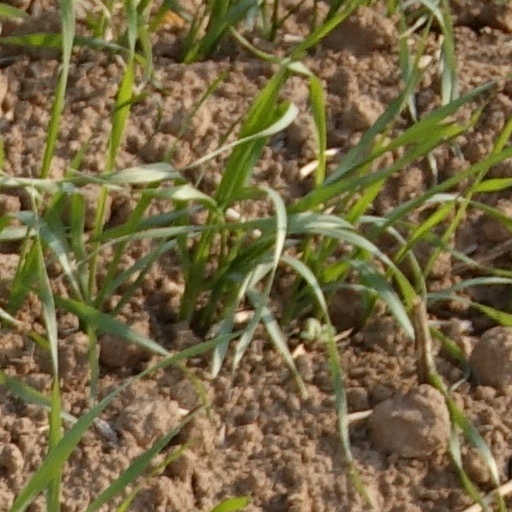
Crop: wheat